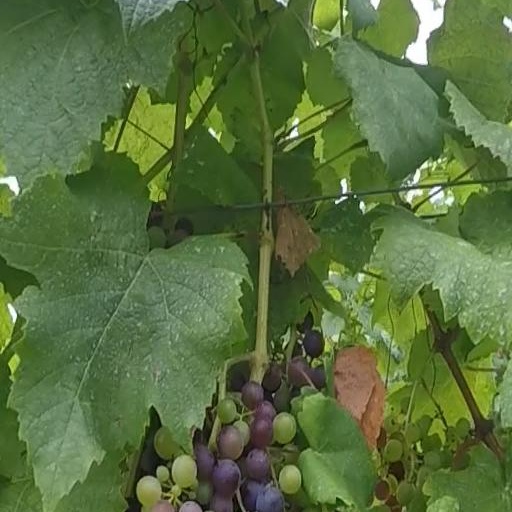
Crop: grape